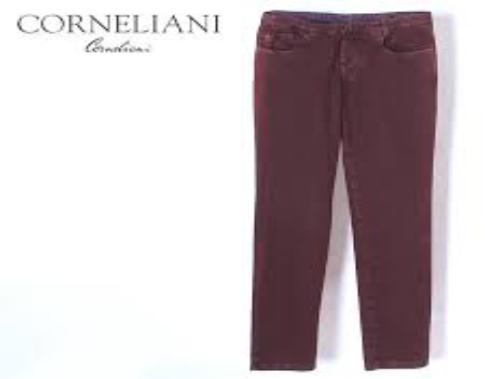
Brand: corneliani
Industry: Clothes